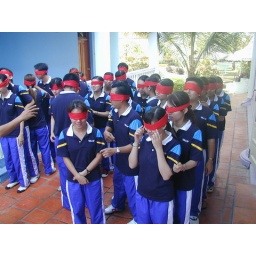
Communication in disorder when blindfolded ! (team building game to train the backup plan)